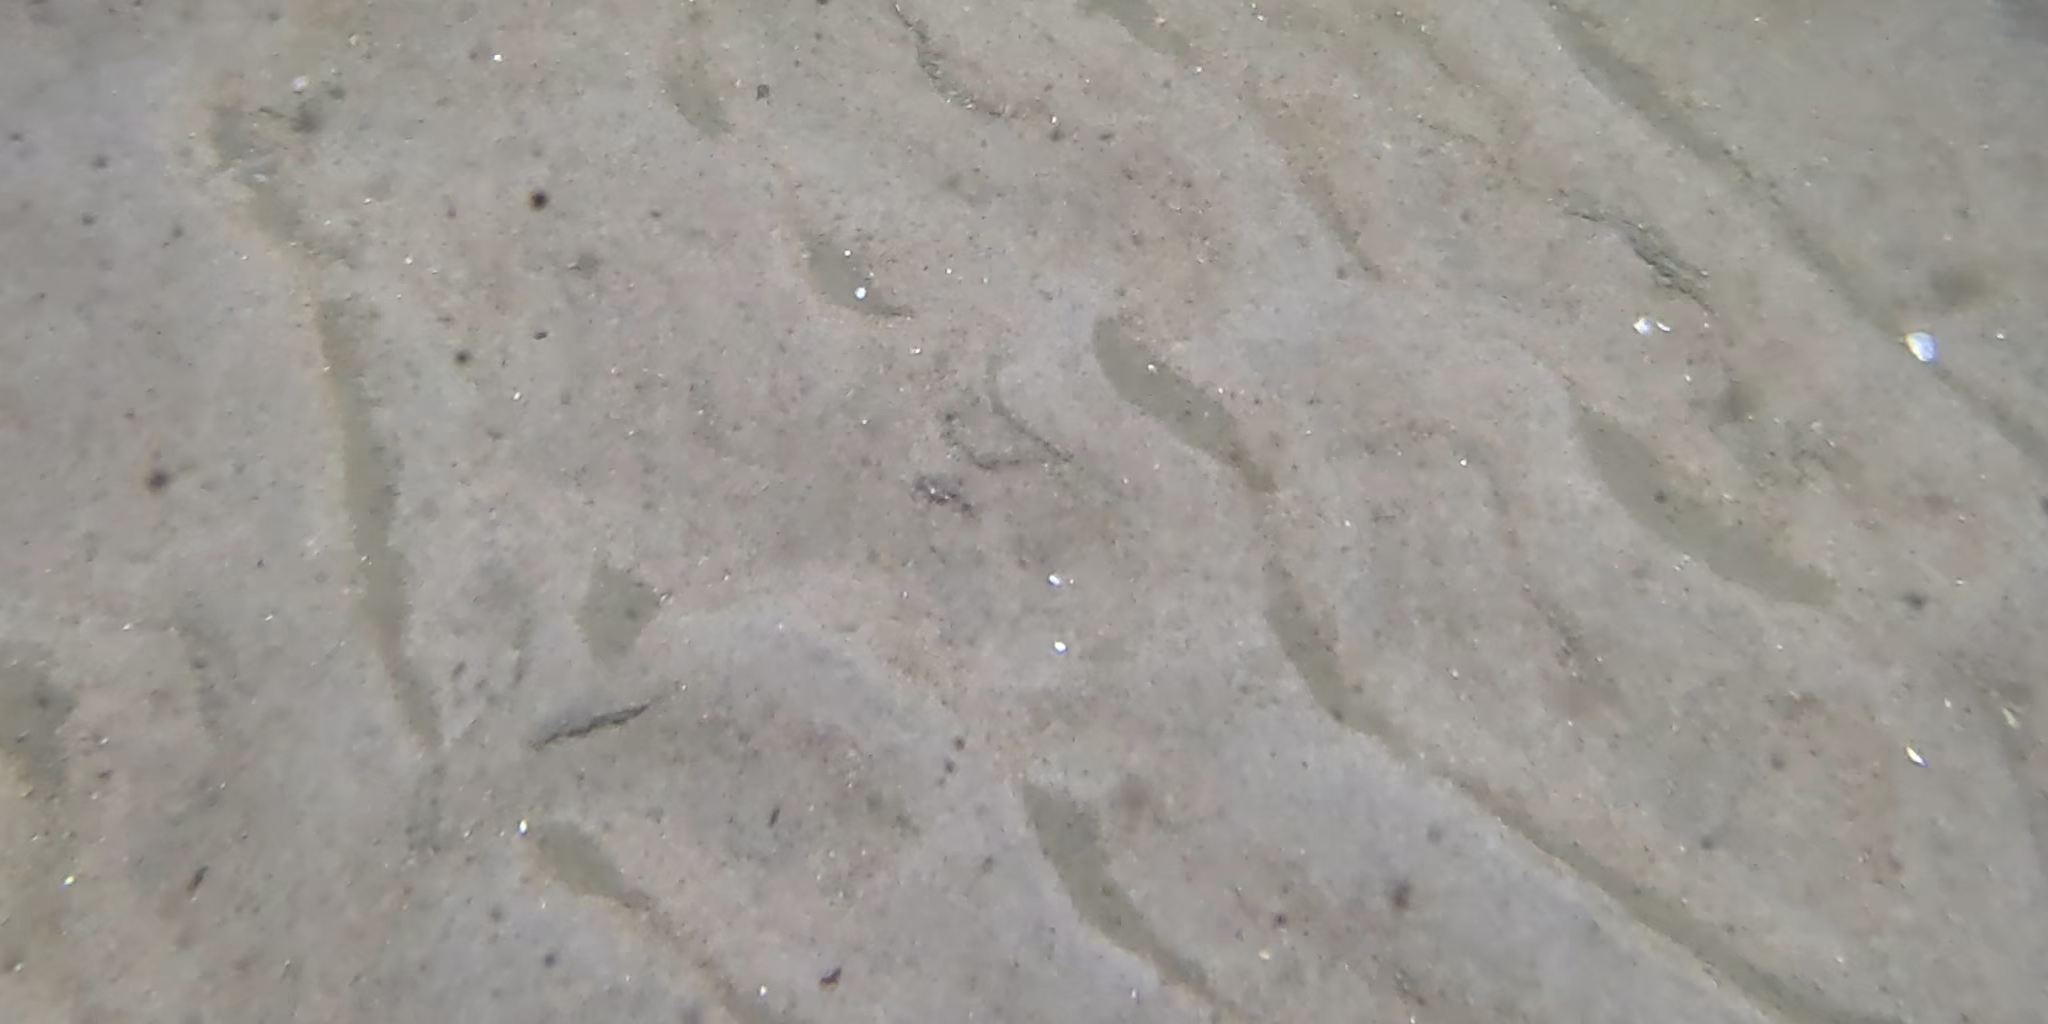
Seabed habitat: sand